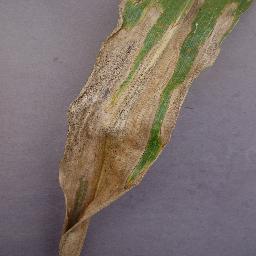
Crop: corn
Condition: (maize)_northern_blight